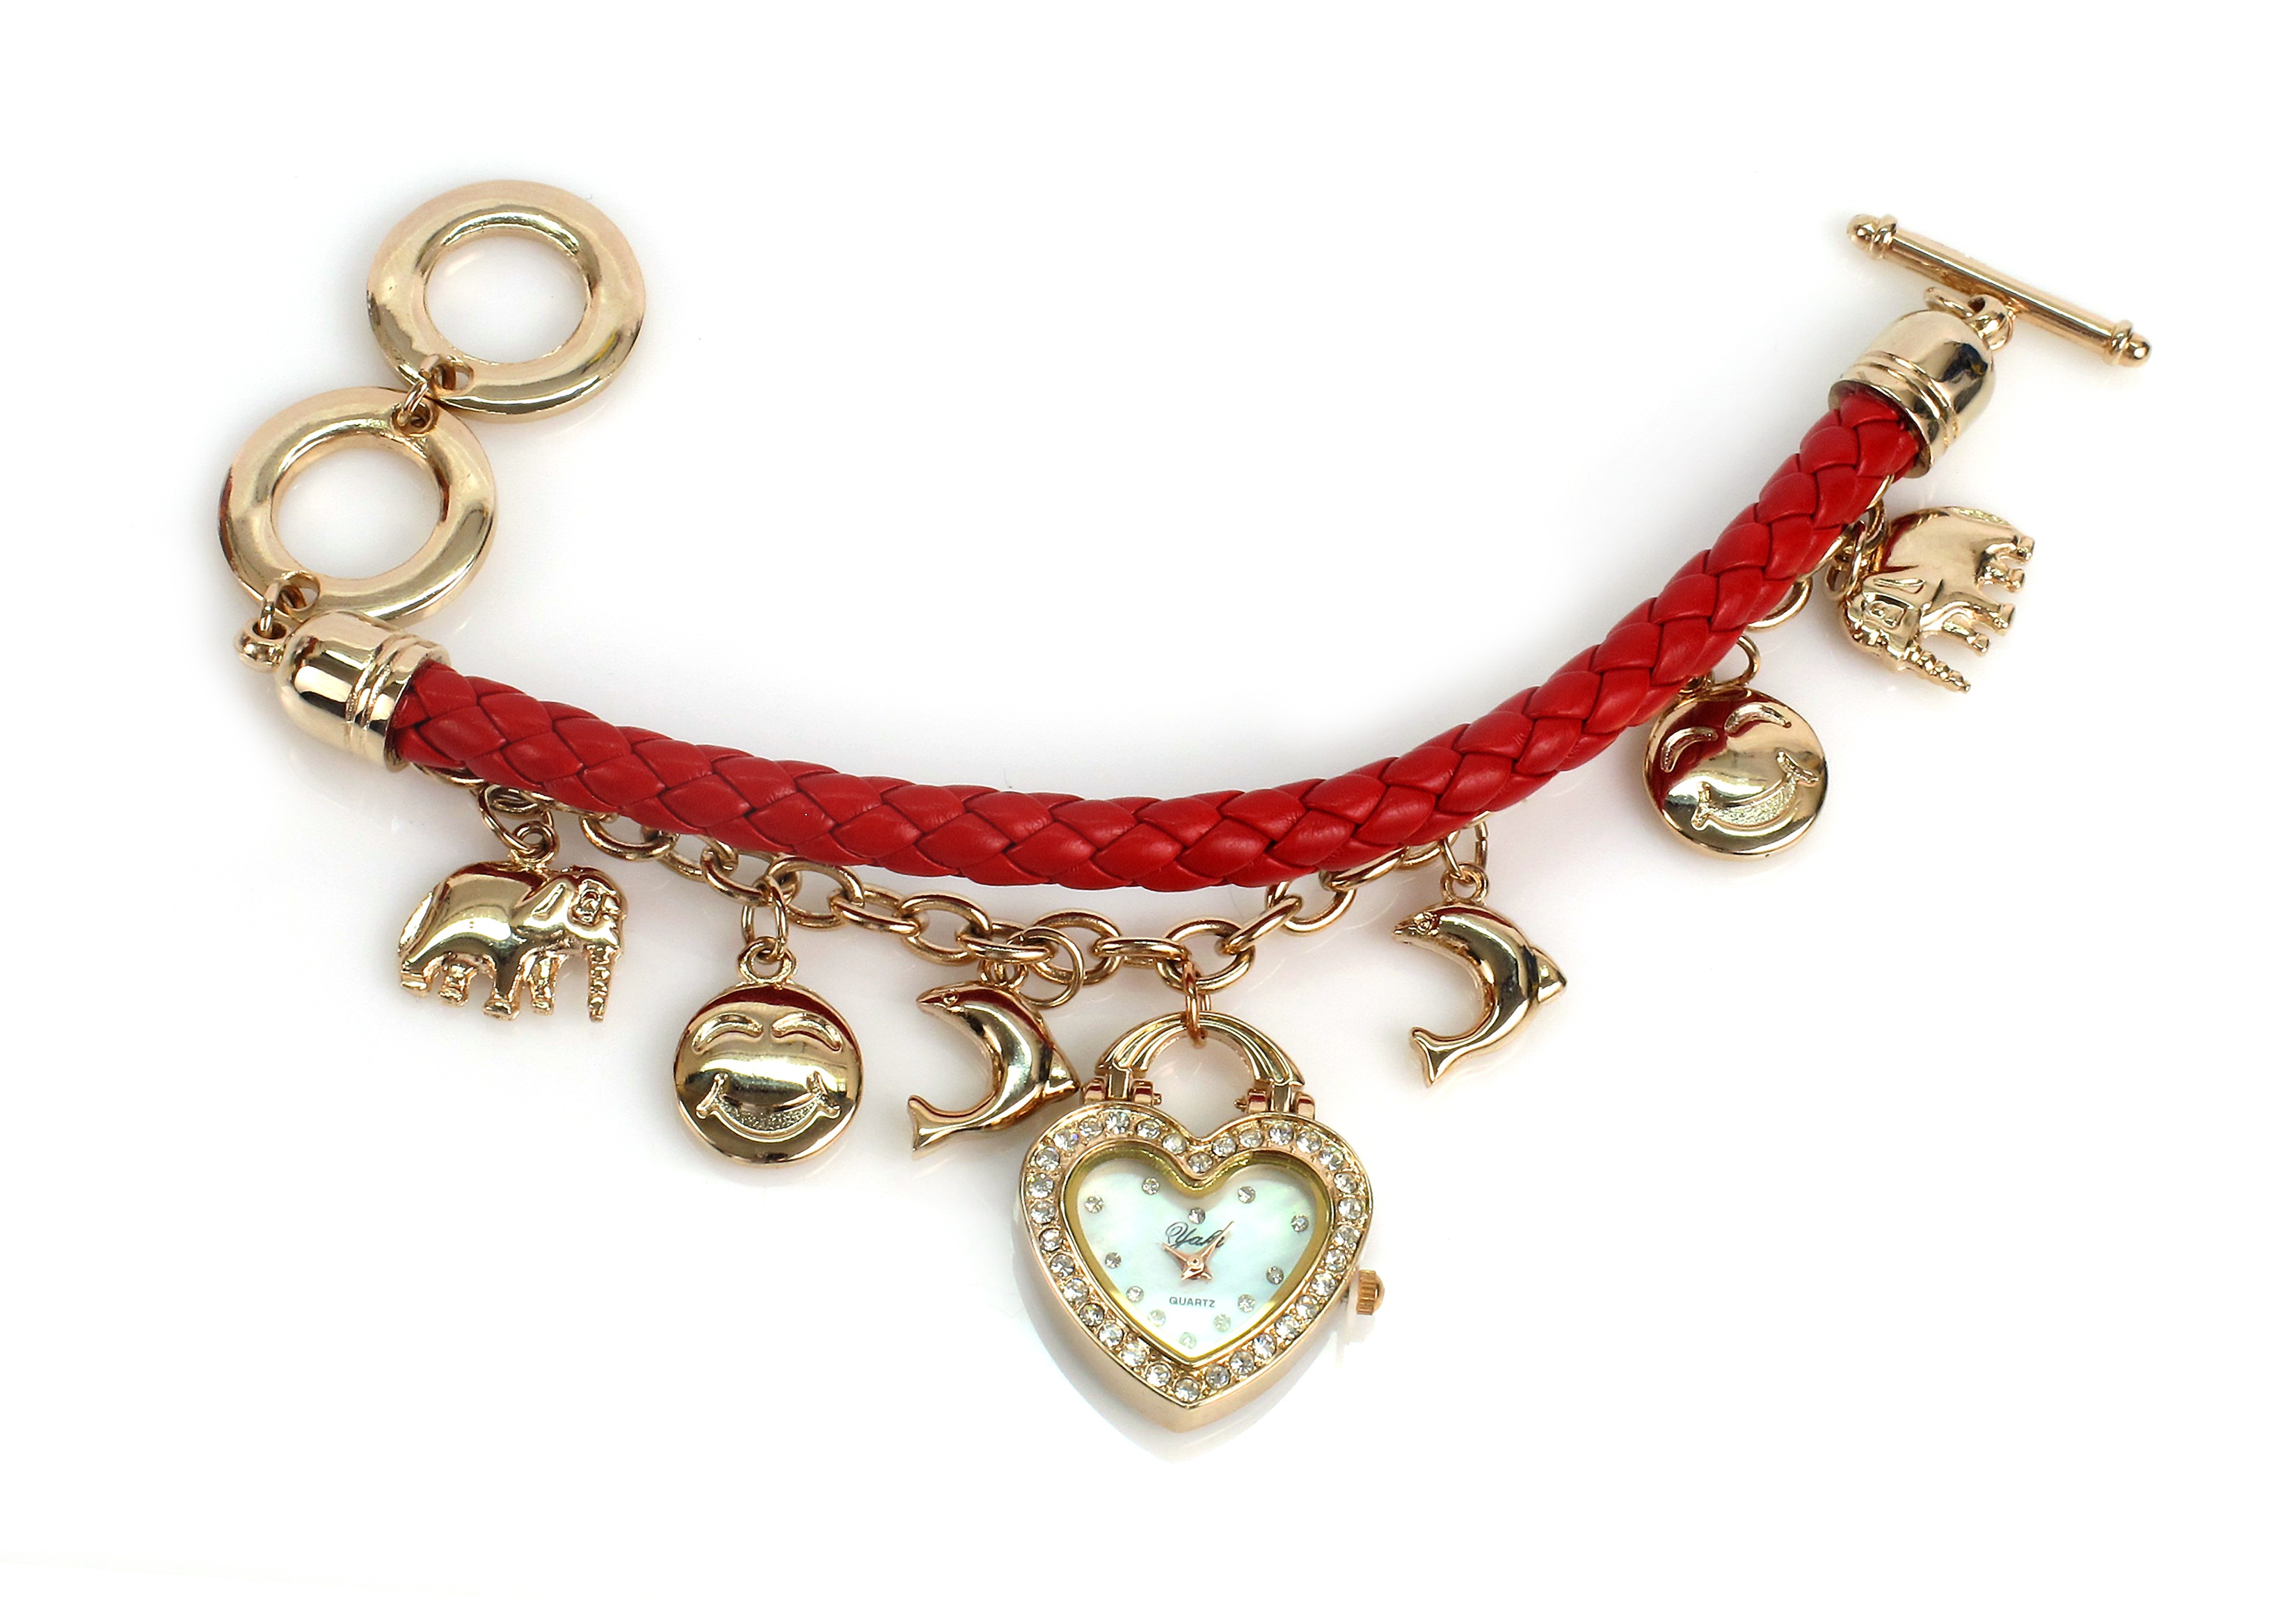
watch, chain, jewelry, necklace, bracelet, jewellery, wrist watch, earrings, pendant, packshot, fashion accessory, body jewelry, gold bracelet